Clara (singer)

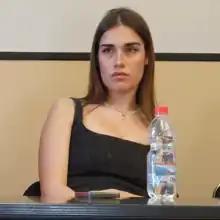
Clara in 2023

In 2020, Soccini began her music career and was featured on the song "Io e te" by Nicola Siciliano. She subsequently released three singles: "Freak", "Ammirò", and "Bilico" in 2020 and 2021.